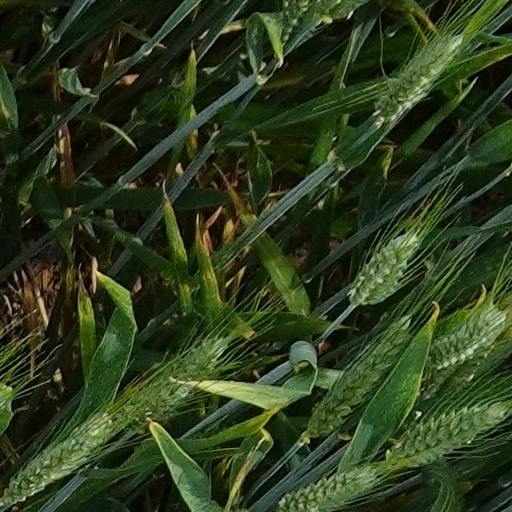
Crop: wheat